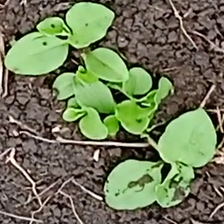
Weed species: Kena_(Commplina_benghalensio)